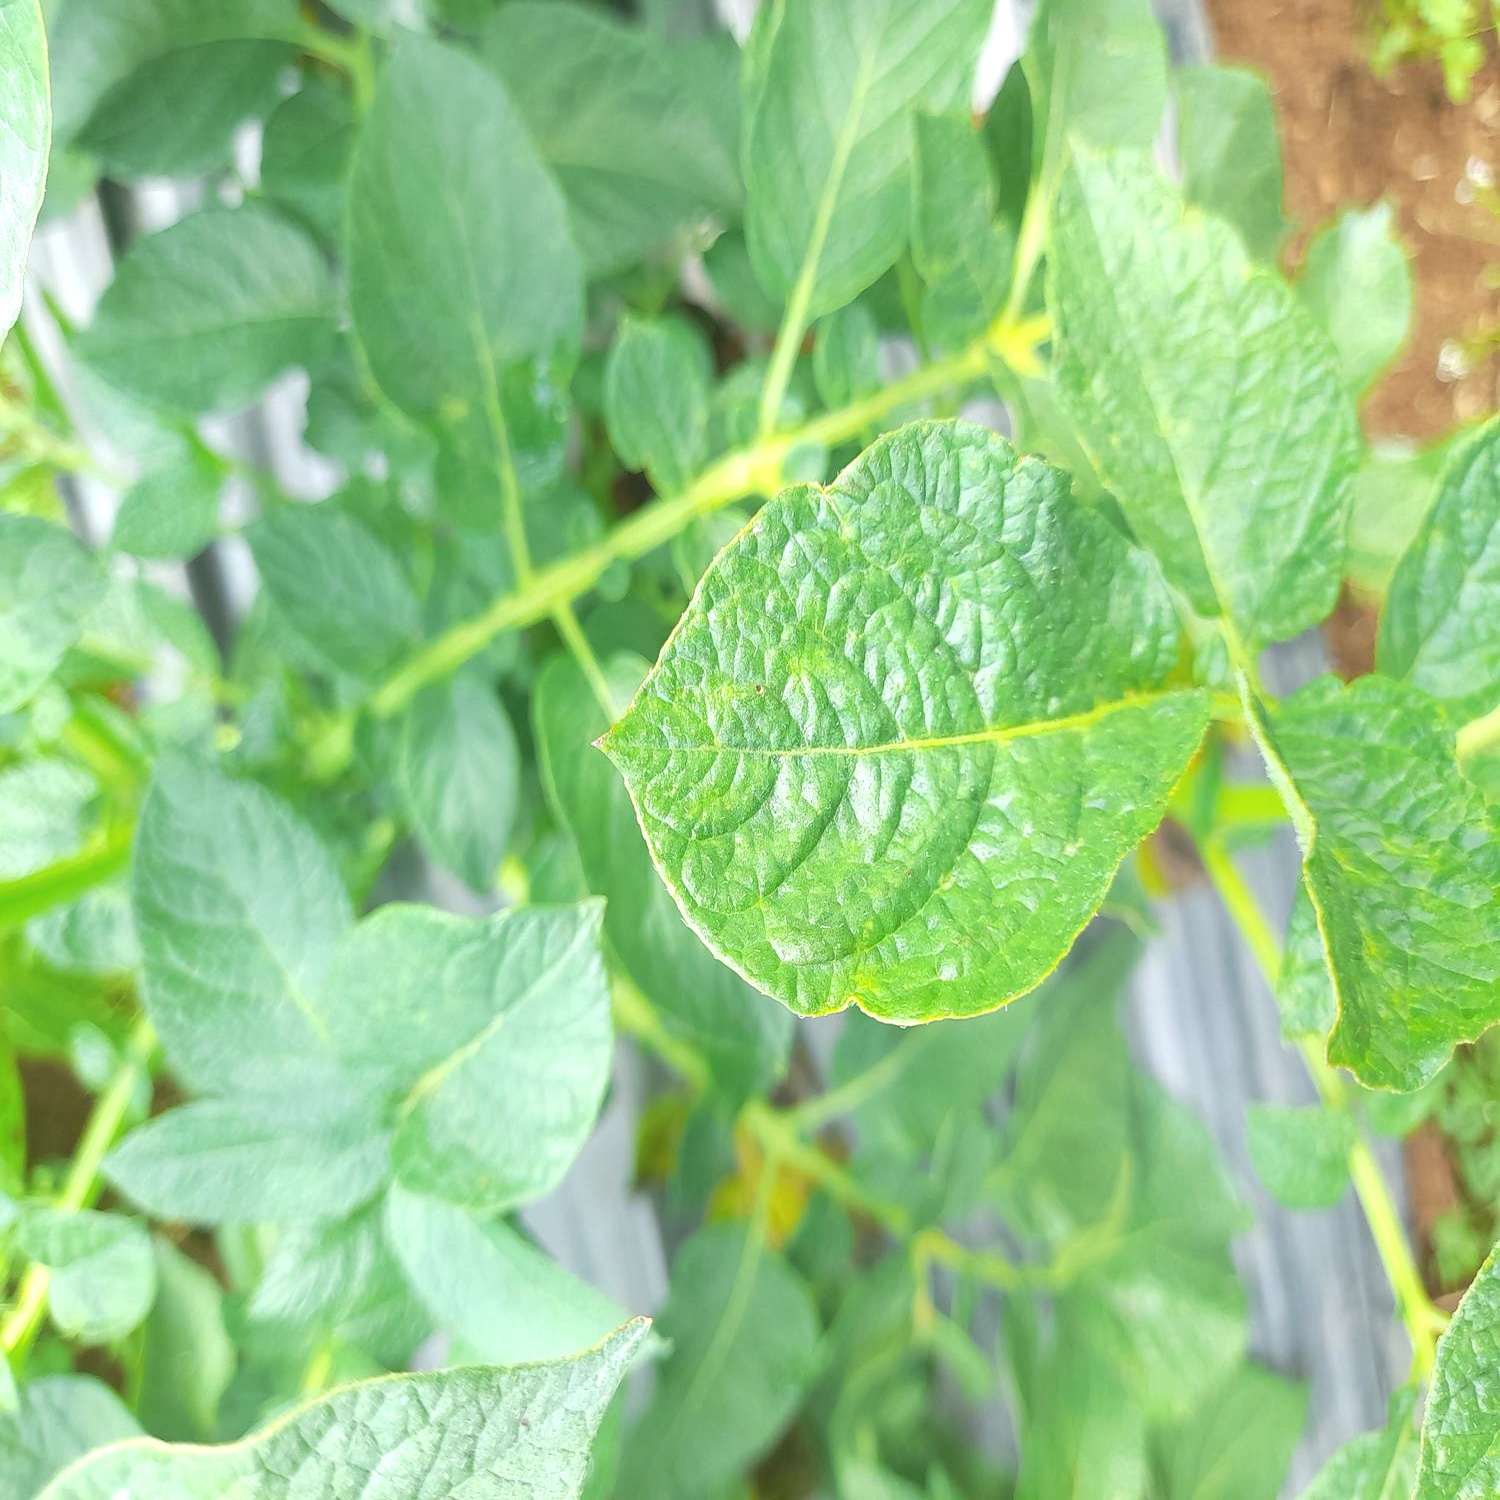
Etiqueta: Virus